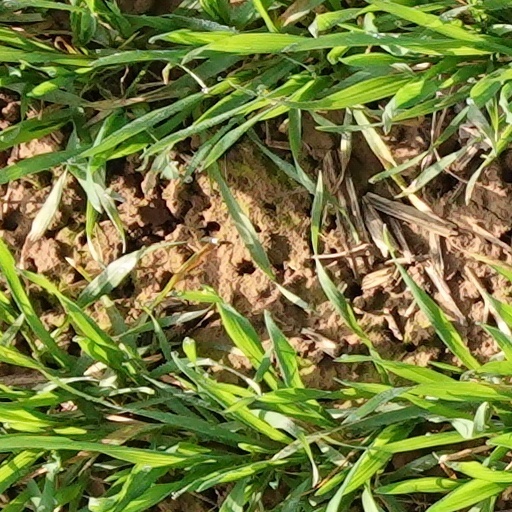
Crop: wheat